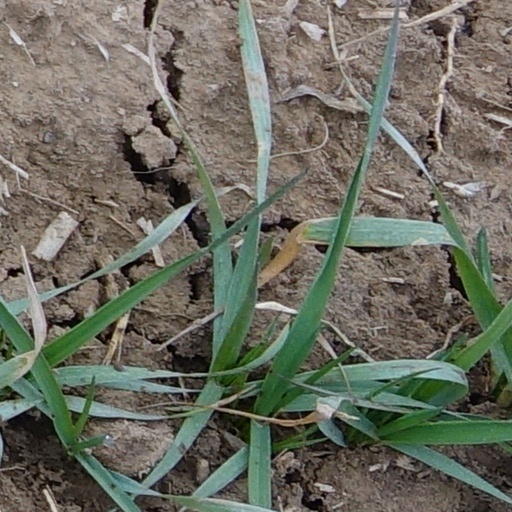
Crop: wheat